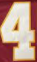
Number: 4